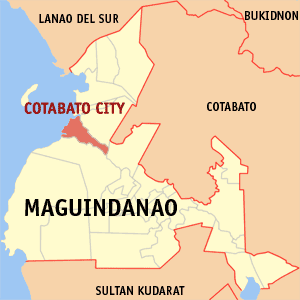
Cotabato est une ville des Philippines, située sur l'île de Mindanao, dans la région autonome Bangsamoro où elle fait figure de capitale régionale. Enclavée dans la province de Maguindanao, elle était rattachée à la province de Cotabato, région de SOCCSKSARGEN jusqu'en janvier 2019, date à laquelle elle intègre la région autonome Bangsamoro.